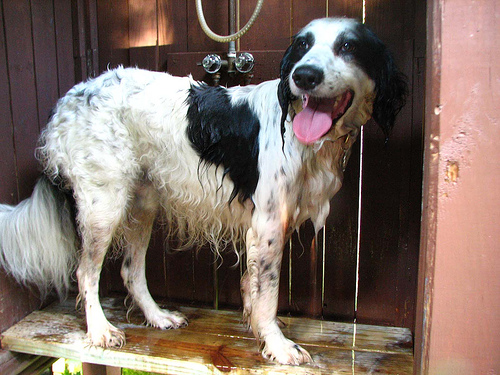
Animal: dog
Breed: english setter